Club El Porvenir

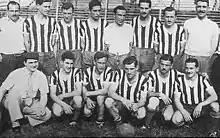
The team of 1943

Nevertheless, after the 15° fixture of the 1926 season, El Porvenir lost affiliation to the body, along with All Boys, Colegiales, Nueva Chicago, Temperley and Sportivo Barracas. One year later, El Porvenir won the Primera B title and returned to Primera. When football became professional in Argentina in 1931, El Porvenir remained in the official amateur association, making its best performance in 1934 when the squad finished 5° of 23 teams. However, El Porvenir would be relegated again when both associations, the amateur and dissident Liga Argentina de Football merged to form a unique body.